Fly

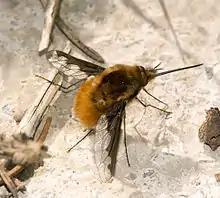
The large bee-fly, "Bombylius major", is a Batesian mimic of bees.

Some other anatomical distinction exists between the larvae of the Nematocera and the Brachycera. Especially in the Brachycera, little demarcation is seen between the thorax and abdomen, though the demarcation may be visible in many Nematocera, such as mosquitoes; in the Brachycera, the head of the larva is not clearly distinguishable from the rest of the body, and few, if any, sclerites are present. Informally, such brachyceran larvae are called maggots, but the term is not technical and often applied indifferently to fly larvae or insect larvae in general. The eyes and antennae of brachyceran larvae are reduced or absent, and the abdomen also lacks appendages such as cerci. This lack of features is an adaptation to food such as carrion, decaying detritus, or host tissues surrounding endoparasites. Nematoceran larvae generally have well-developed eyes and antennae, while those of Brachyceran larvae are reduced or modified.